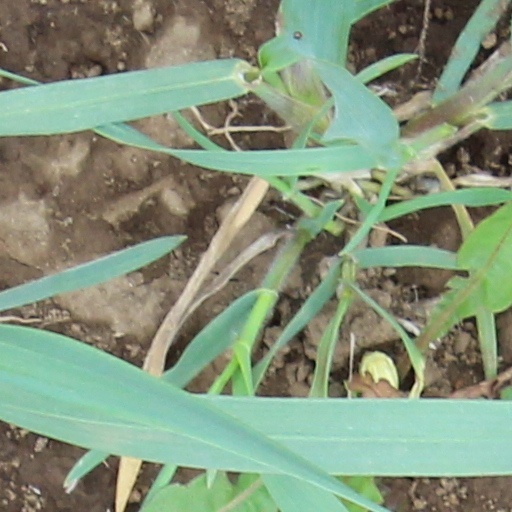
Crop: wheat